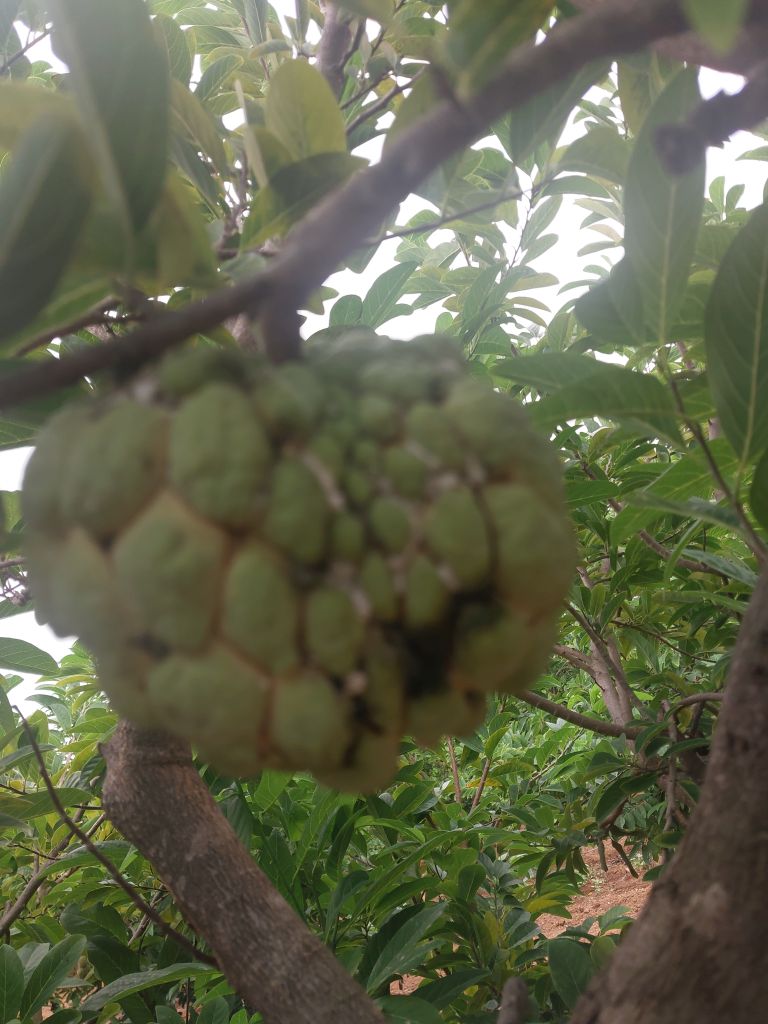
Disease label: Athracnose